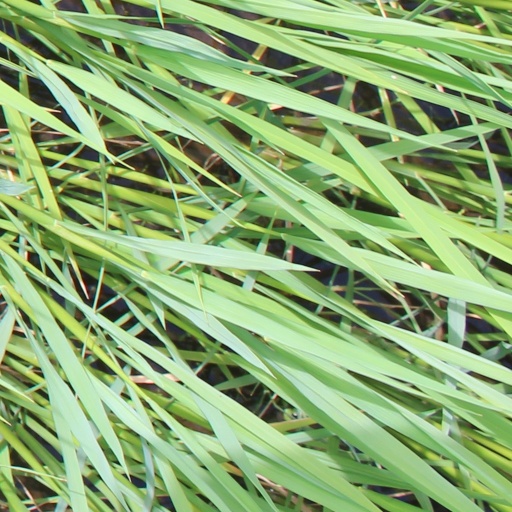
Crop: rice